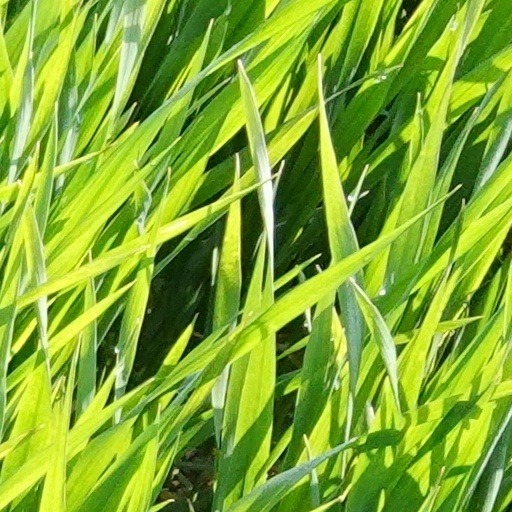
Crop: wheat